Charles William Gregory

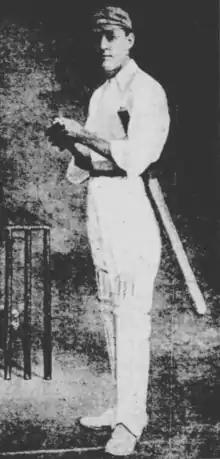

Charles William Gregory (30 September 1878 – 14 November 1910) was an Australian cricketer who played for New South Wales.